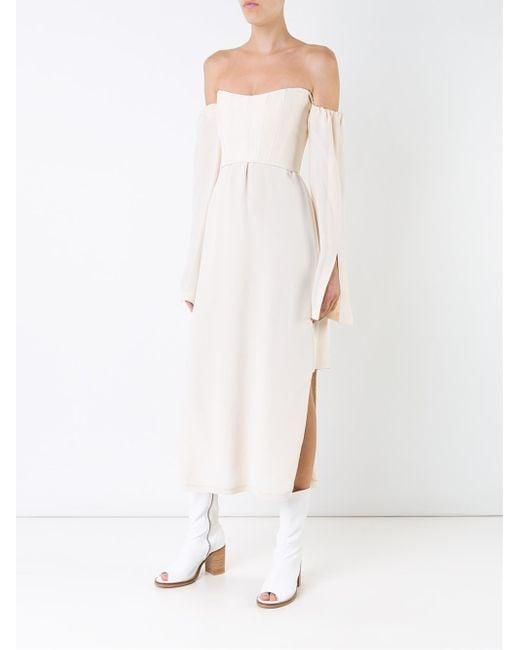
weißes trägerloses Midikleid für Mädchen